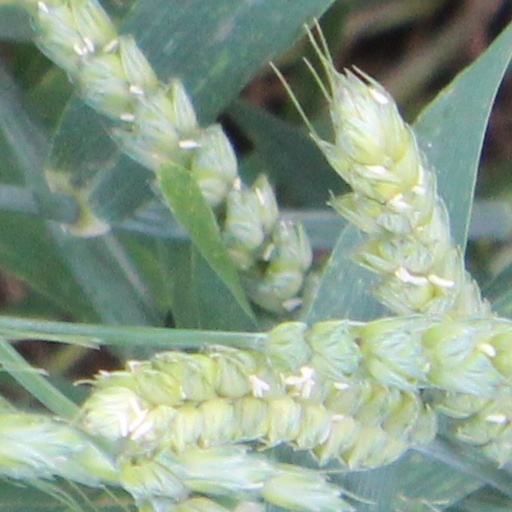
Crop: wheat